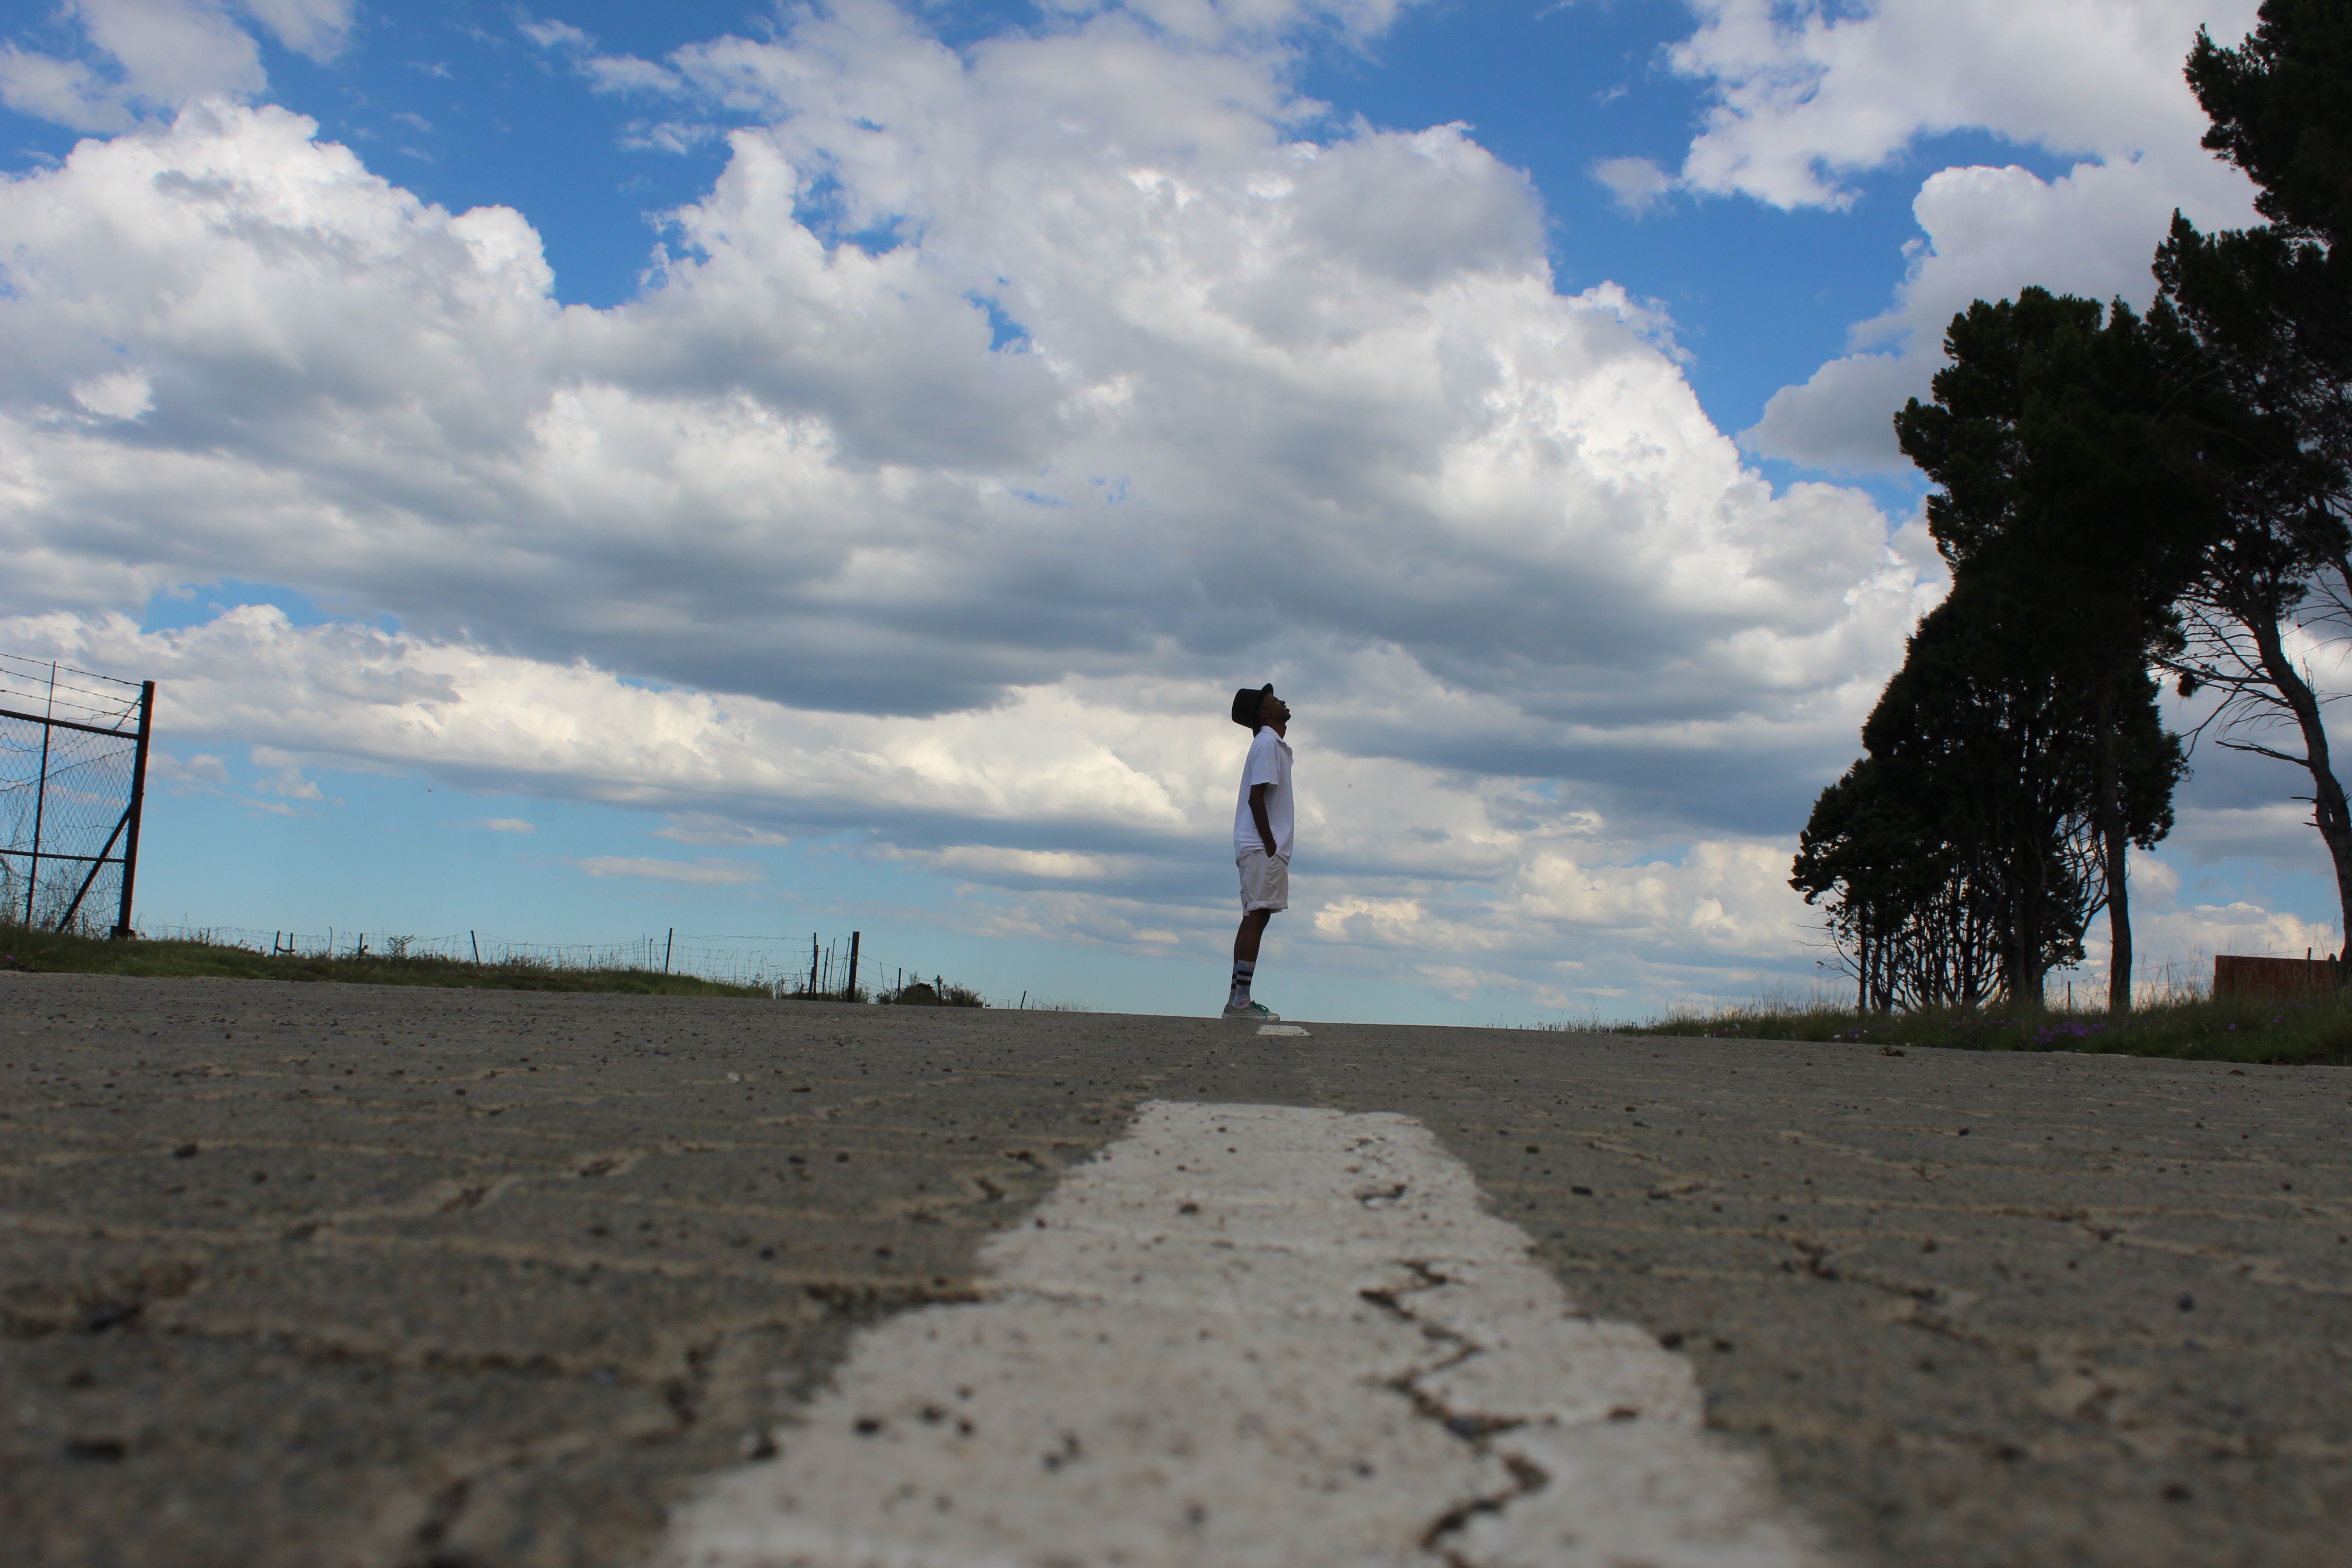
beach, sea, coast, sand, horizon, cloud, sky, wind, vacation